Leo Isacson

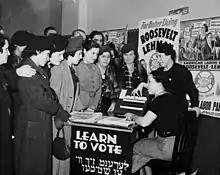
Women supporting Franklin D. Roosevelt, Herbert H. Lehman, and the American Labor Party teach other women how to vote in 1936, the year in which Isacson first joined the ALP

Isacson was admitted to the bar in 1933 or 1934 and commenced practice in New York City. He defended labor and tenant cases.